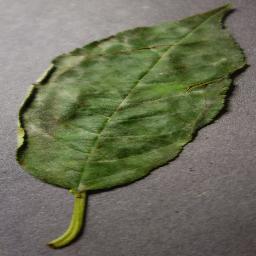
Label: Cherry___Powdery_mildew